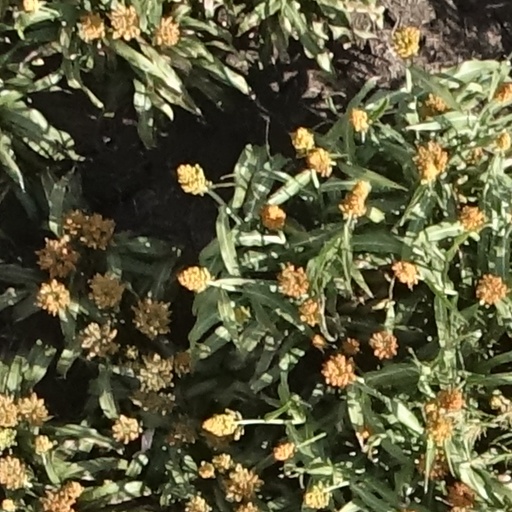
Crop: sorghum